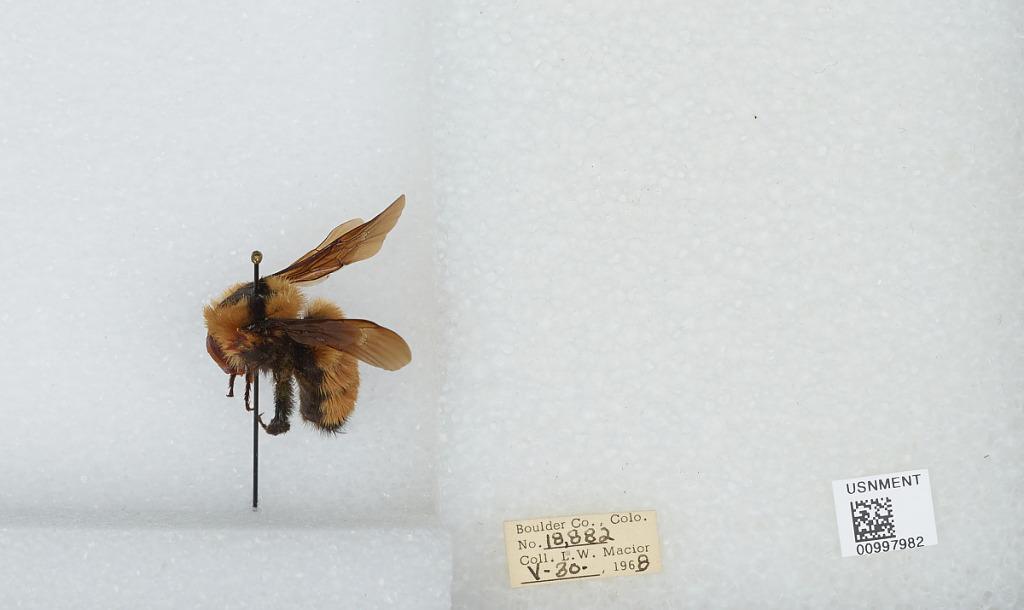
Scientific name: Bombus (Fervidobombus) fervidus fervidus (Fabricius)
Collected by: L. Macior
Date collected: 1968-5-30
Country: United States
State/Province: Colorado
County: Boulder
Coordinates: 40.09, -105.36